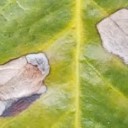
Label: Miner